Susan B. Anthony Day

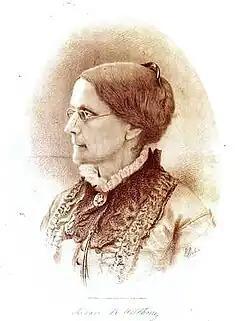
Susan B. Anthony

Susan B. Anthony Day is a commemorative holiday to celebrate the birth of Susan B. Anthony and women's suffrage in the United States. The holiday is February 15—Anthony's birthday.